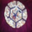
Label: plate